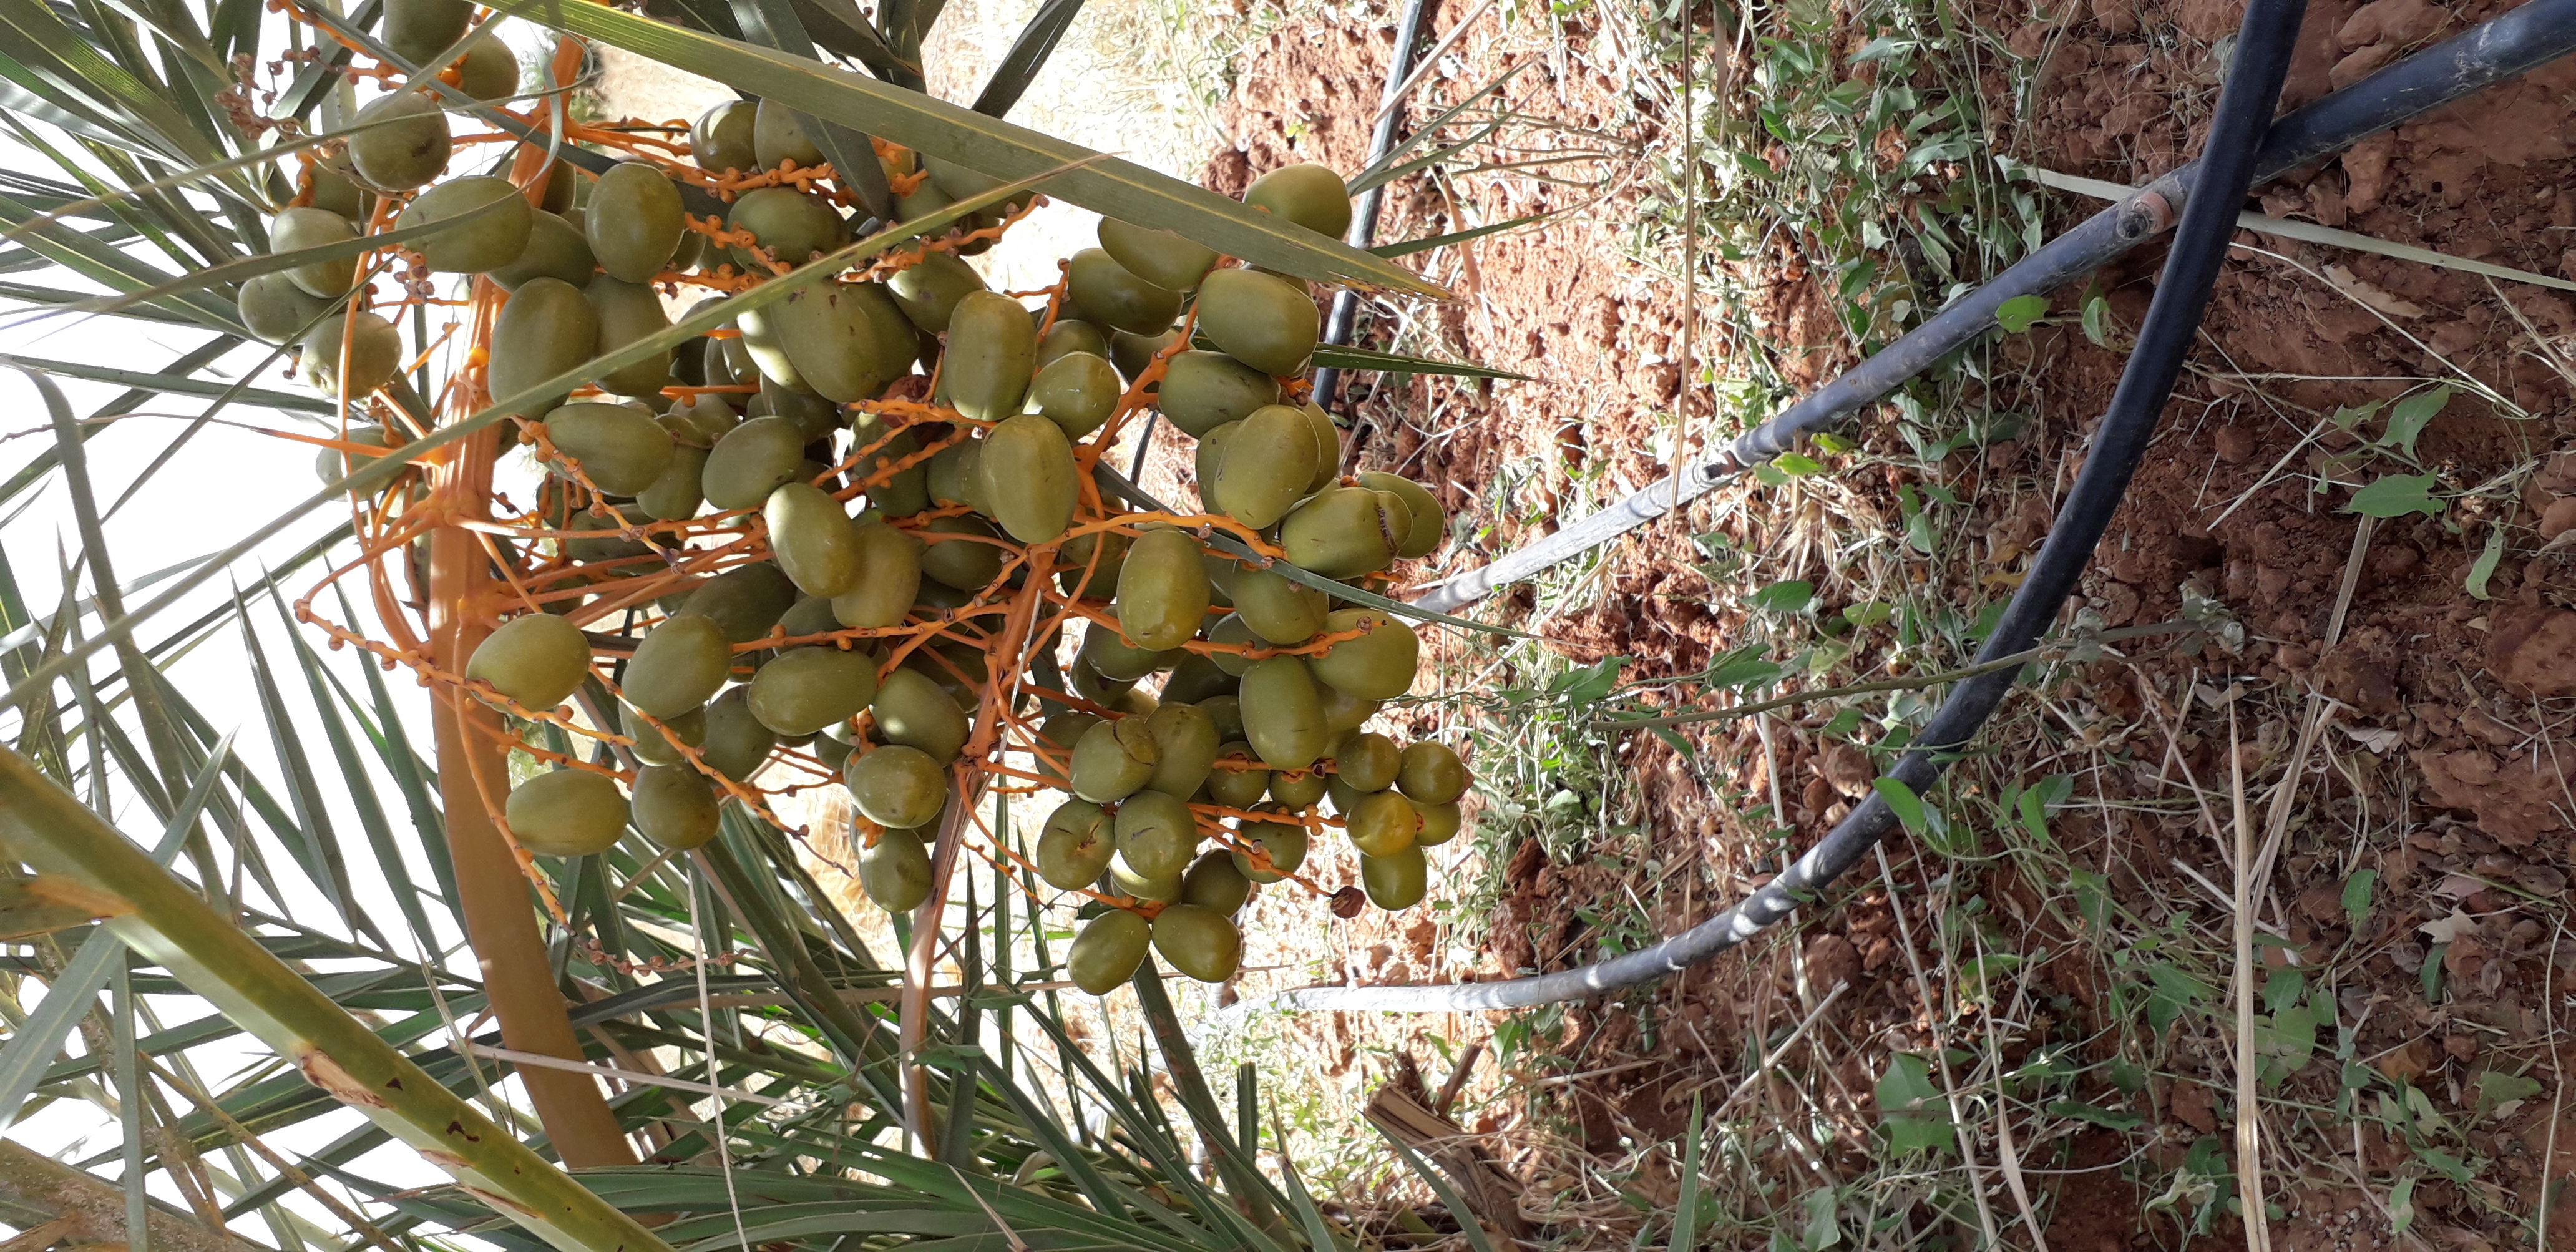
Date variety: Boufagous